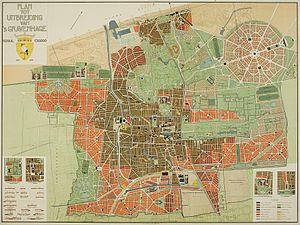
Carte de La Haye de 1908, sur lequel s'affiche le plan de développement urbain conçu par l'architecte Hendrik Berlage.